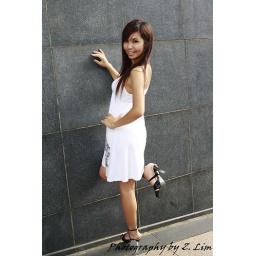
Asian girl with braces in white dress